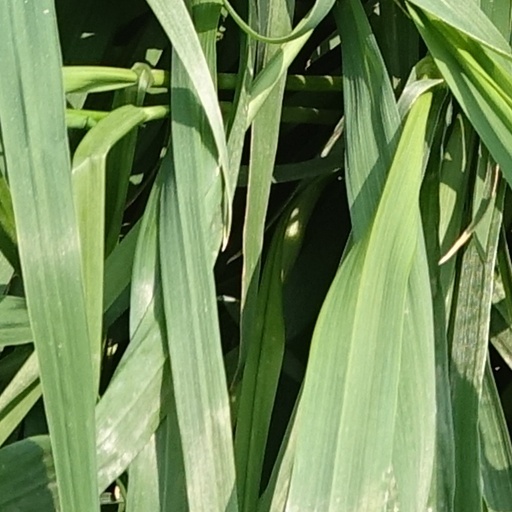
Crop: wheat